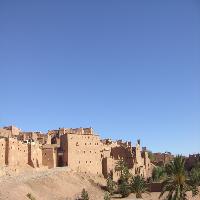
Weather: sun or clear